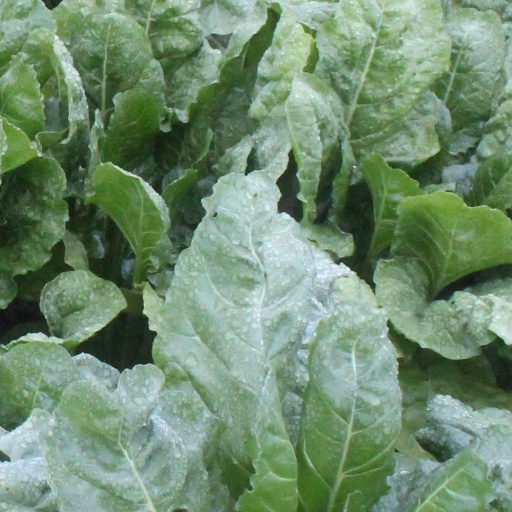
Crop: sugar beet